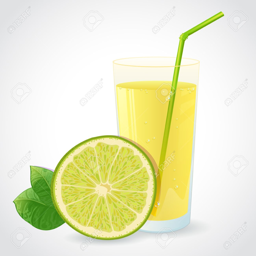
a glass of fresh lime juice and half of green lime with leaf isolated on white stock vector